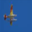
Label: airplane